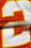
Number: 2